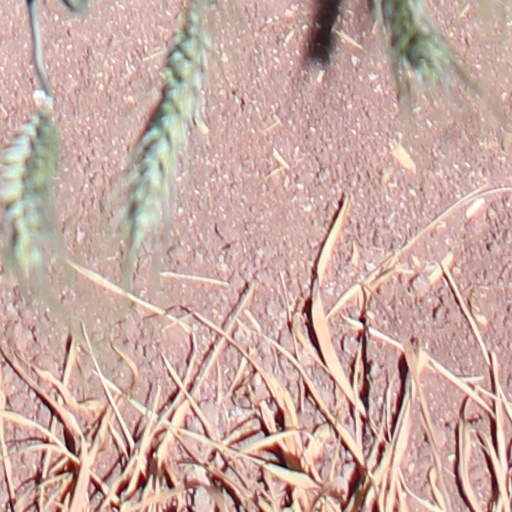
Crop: wheat